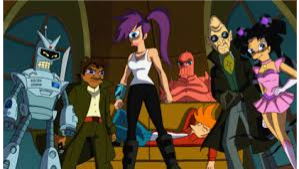
Portrait style: Cartoon Portrait